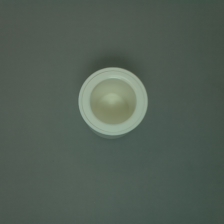
Color: white/transparent
Cap type: standard cap